Upmanu Lall

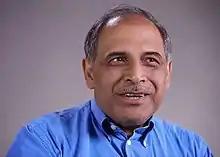
Lall speaks at the 2013 World Economic Forum in Davos, Switzerland

Upmanu Lall is an Indian American engineer and the founding director of the Water Institute at the Julie Ann Wrigley Global Futures Laboratory at Arizona State University in Tempe. He also has a faculty appointment as professor in the School of Complex Adaptive Systems within the College of Global Futures. Prior to joining ASU in January 2024, Lall was the Alan and Carol Silberstein Professor of Engineering at Columbia University in Manhattan, New York. He served as founding director of the Columbia Water Center. He studies how to solve water scarcity and how to predict and mitigate floods. In 2014, he was awarded the Henry Darcy Medal by the European Geosciences Union. He was named an American Geophysical Union Fellow in 2017 and their Walter Langbein Lecturer in 2022. He was elected a fellow of the American Association for the Advancement of Science in 2018, and has received the Arid Lands Hydrology and the Ven Te Chow Awards from the American Society of Civil Engineers. In April 2021 he was named to the “Hot List of the world’s 1,000 top climate scientists” by Reuters.